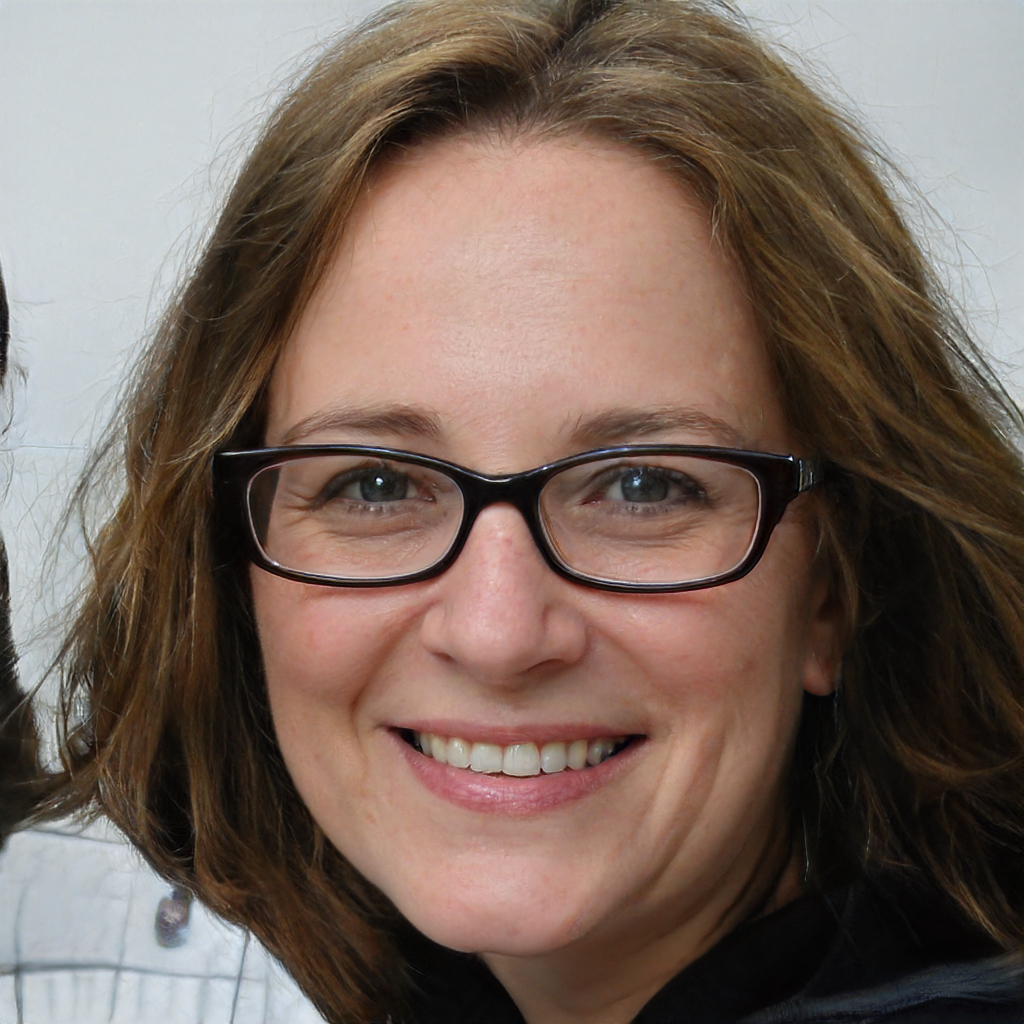
Label: Colored